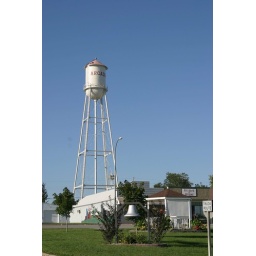
water tower in the town my mom grew up in